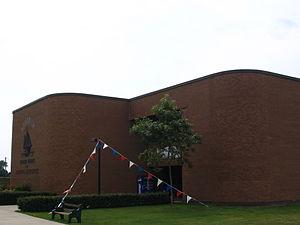
Le port de Shippagan est un quartier de la ville de Shippagan, au Nouveau-Brunswick. C'est l'un des principaux ports de pêche de la province. Au centre de l'histoire et de l'économie de la région depuis deux siècles, il est également au centre du développement technologique de la pêche.
L'aquarium et centre marin du Nouveau-Brunswick est un aquarium situé dans la ville de Shippagan, au Nouveau-Brunswick, sur la côte Est du Canada. C'est le plus important aquarium des provinces de l'Atlantique.
Shippagan est une ville portuaire et universitaire canadienne située dans la région de la péninsule acadienne et le comté de Gloucester, dans le Nord-Est du Nouveau-Brunswick. Elle est la capitale de la pêche commerciale au Nouveau-Brunswick.